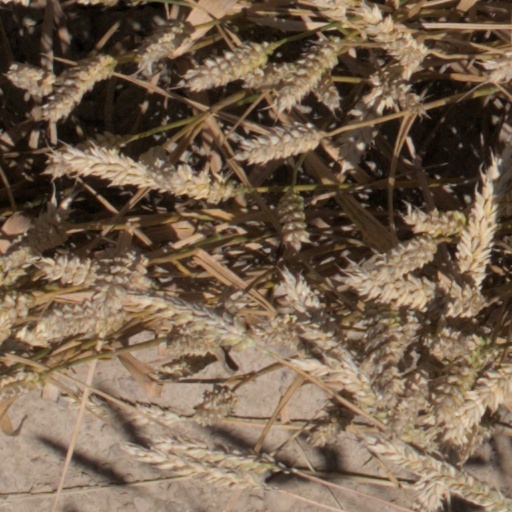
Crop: wheat